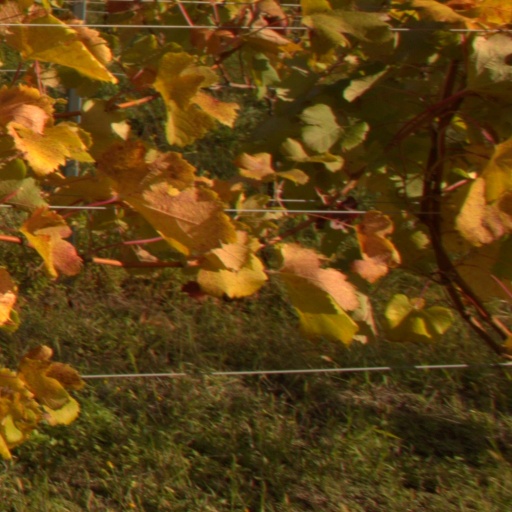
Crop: grape